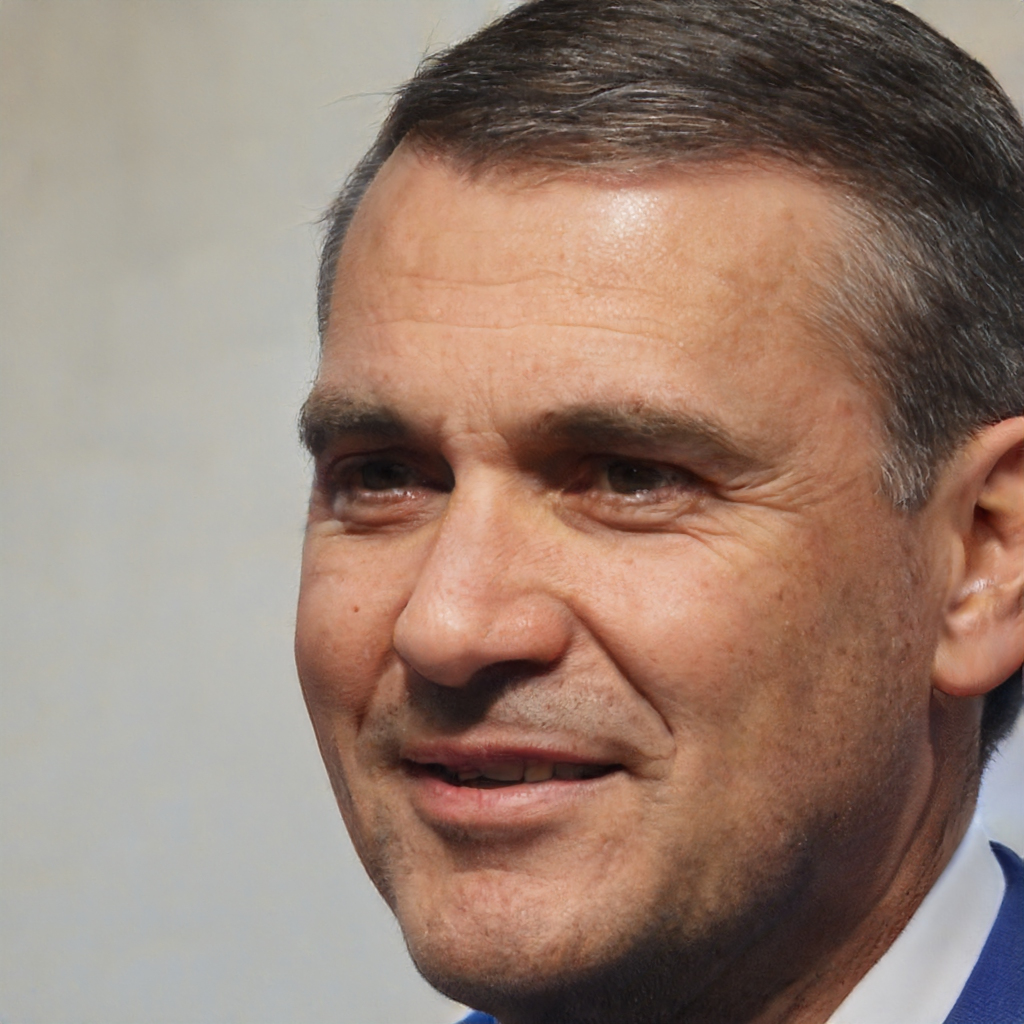
Portrait style: Real Portrait